Gediminas Orelik

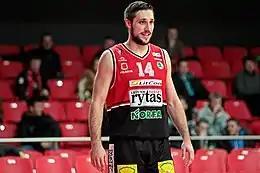
Orelik in 2015

Gediminas Orelik (born 14 May 1990) is a Lithuanian professional basketball player for U-BT Cluj-Napoca of the Romanian Liga Națională. He primarily plays at power forward position.